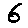
Label: 6